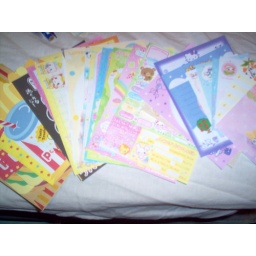
this is the paper that is in the ziploc bag